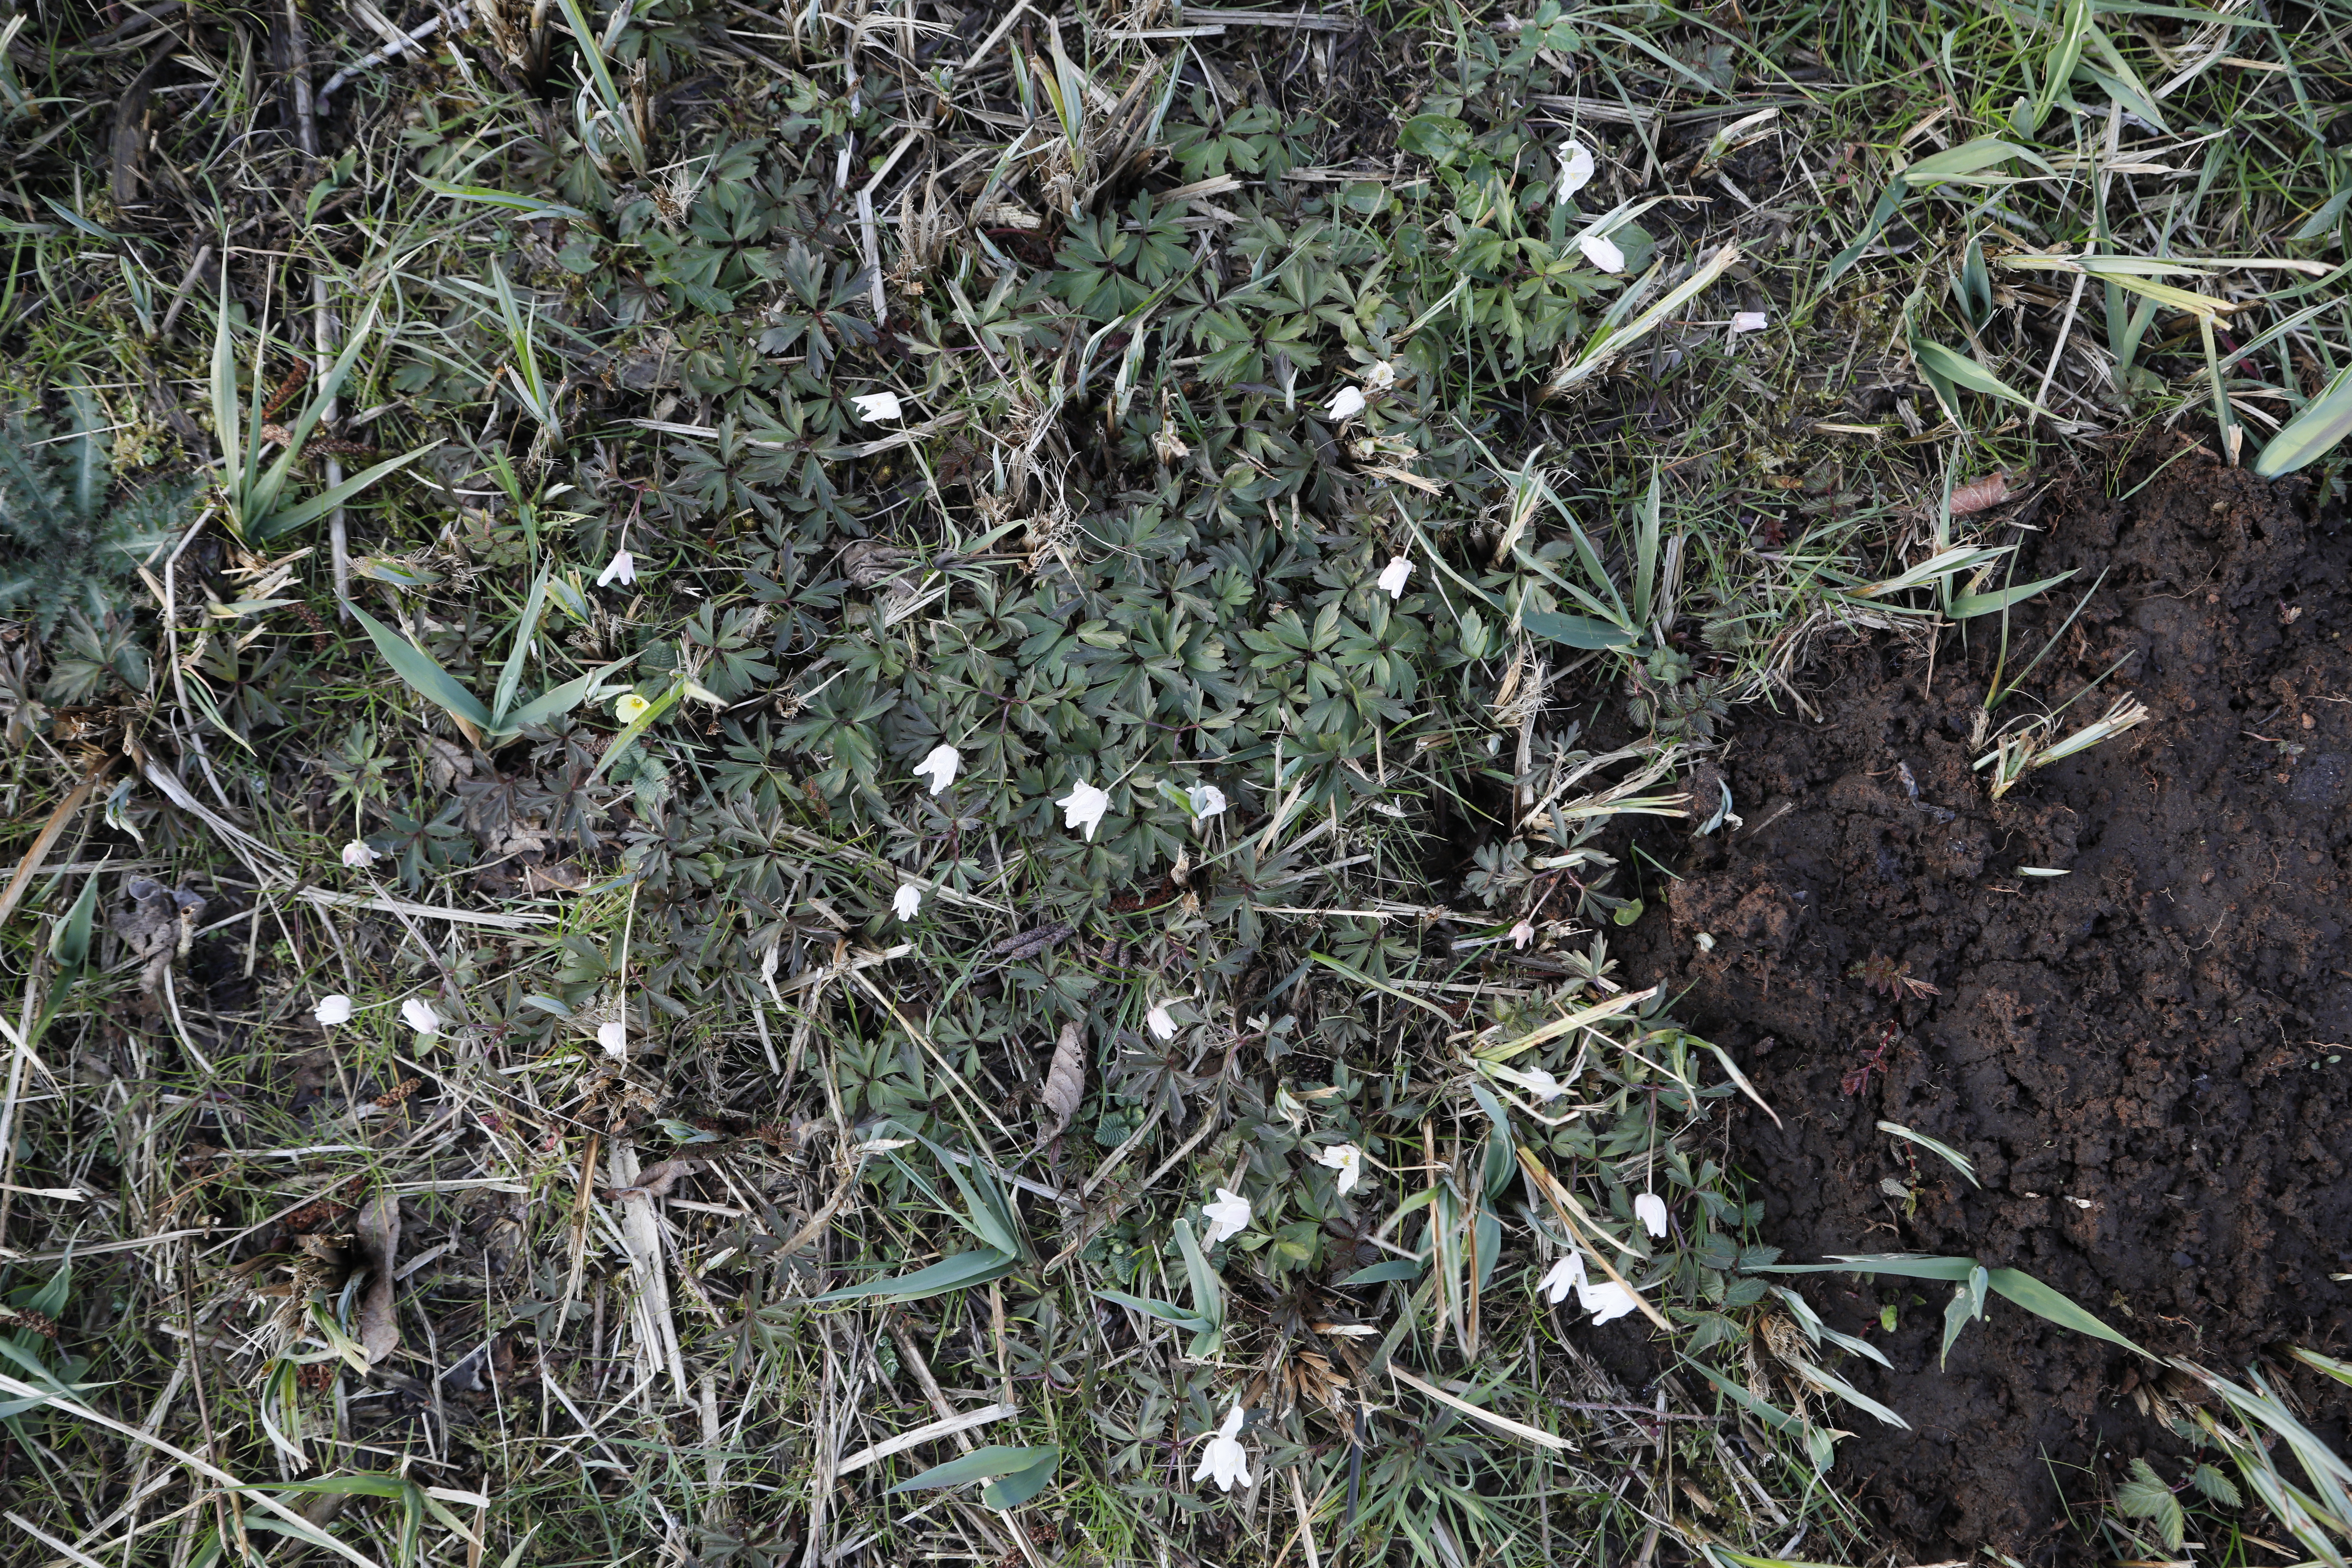
Plant species: Anemone nemorosa, Primula elatior